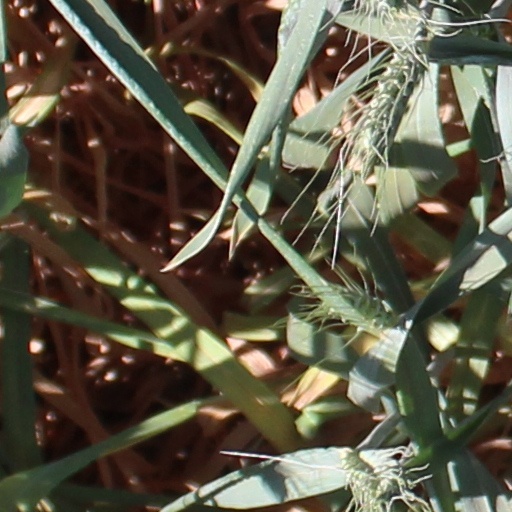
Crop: wheat